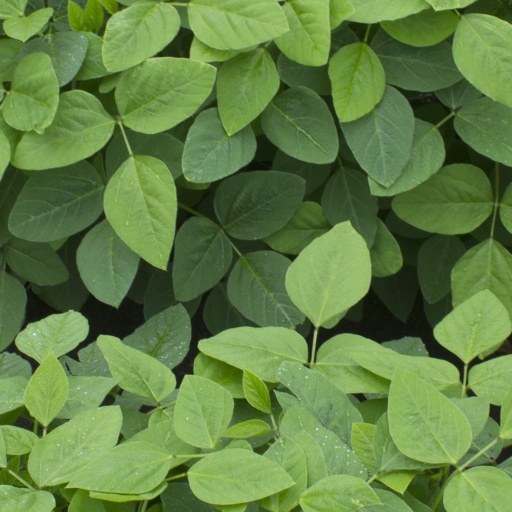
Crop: soybean